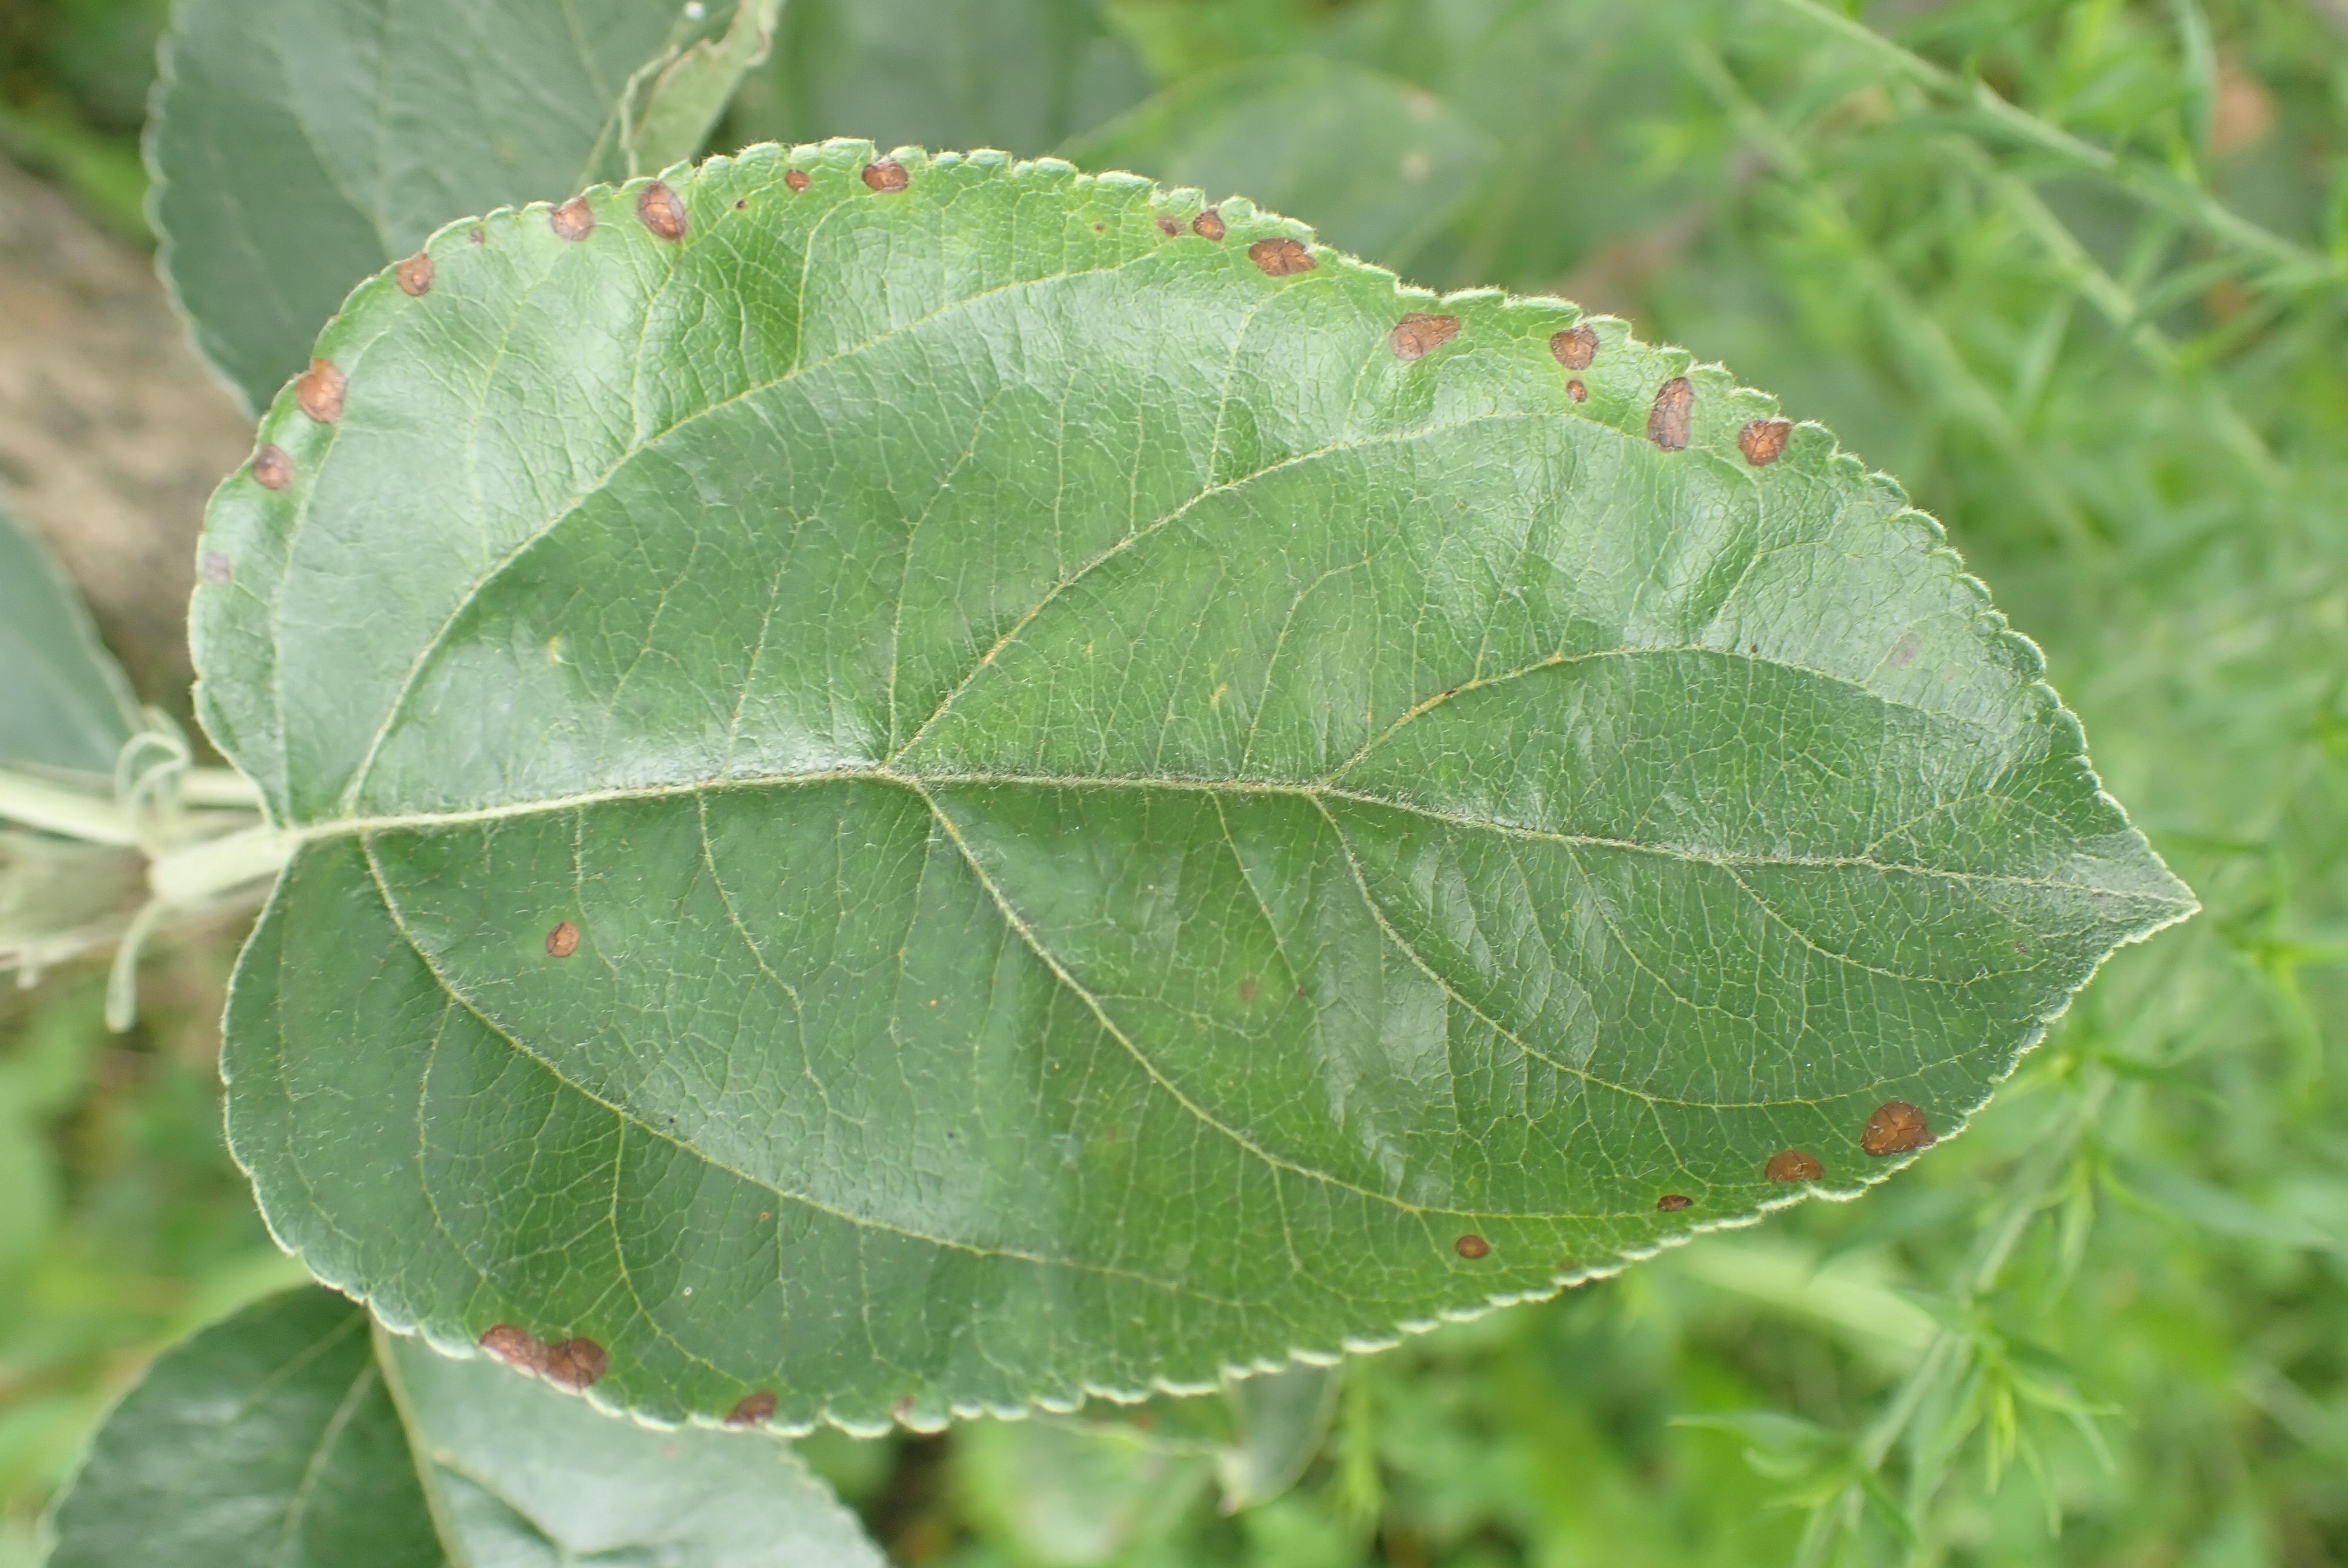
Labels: frog_eye_leaf_spot